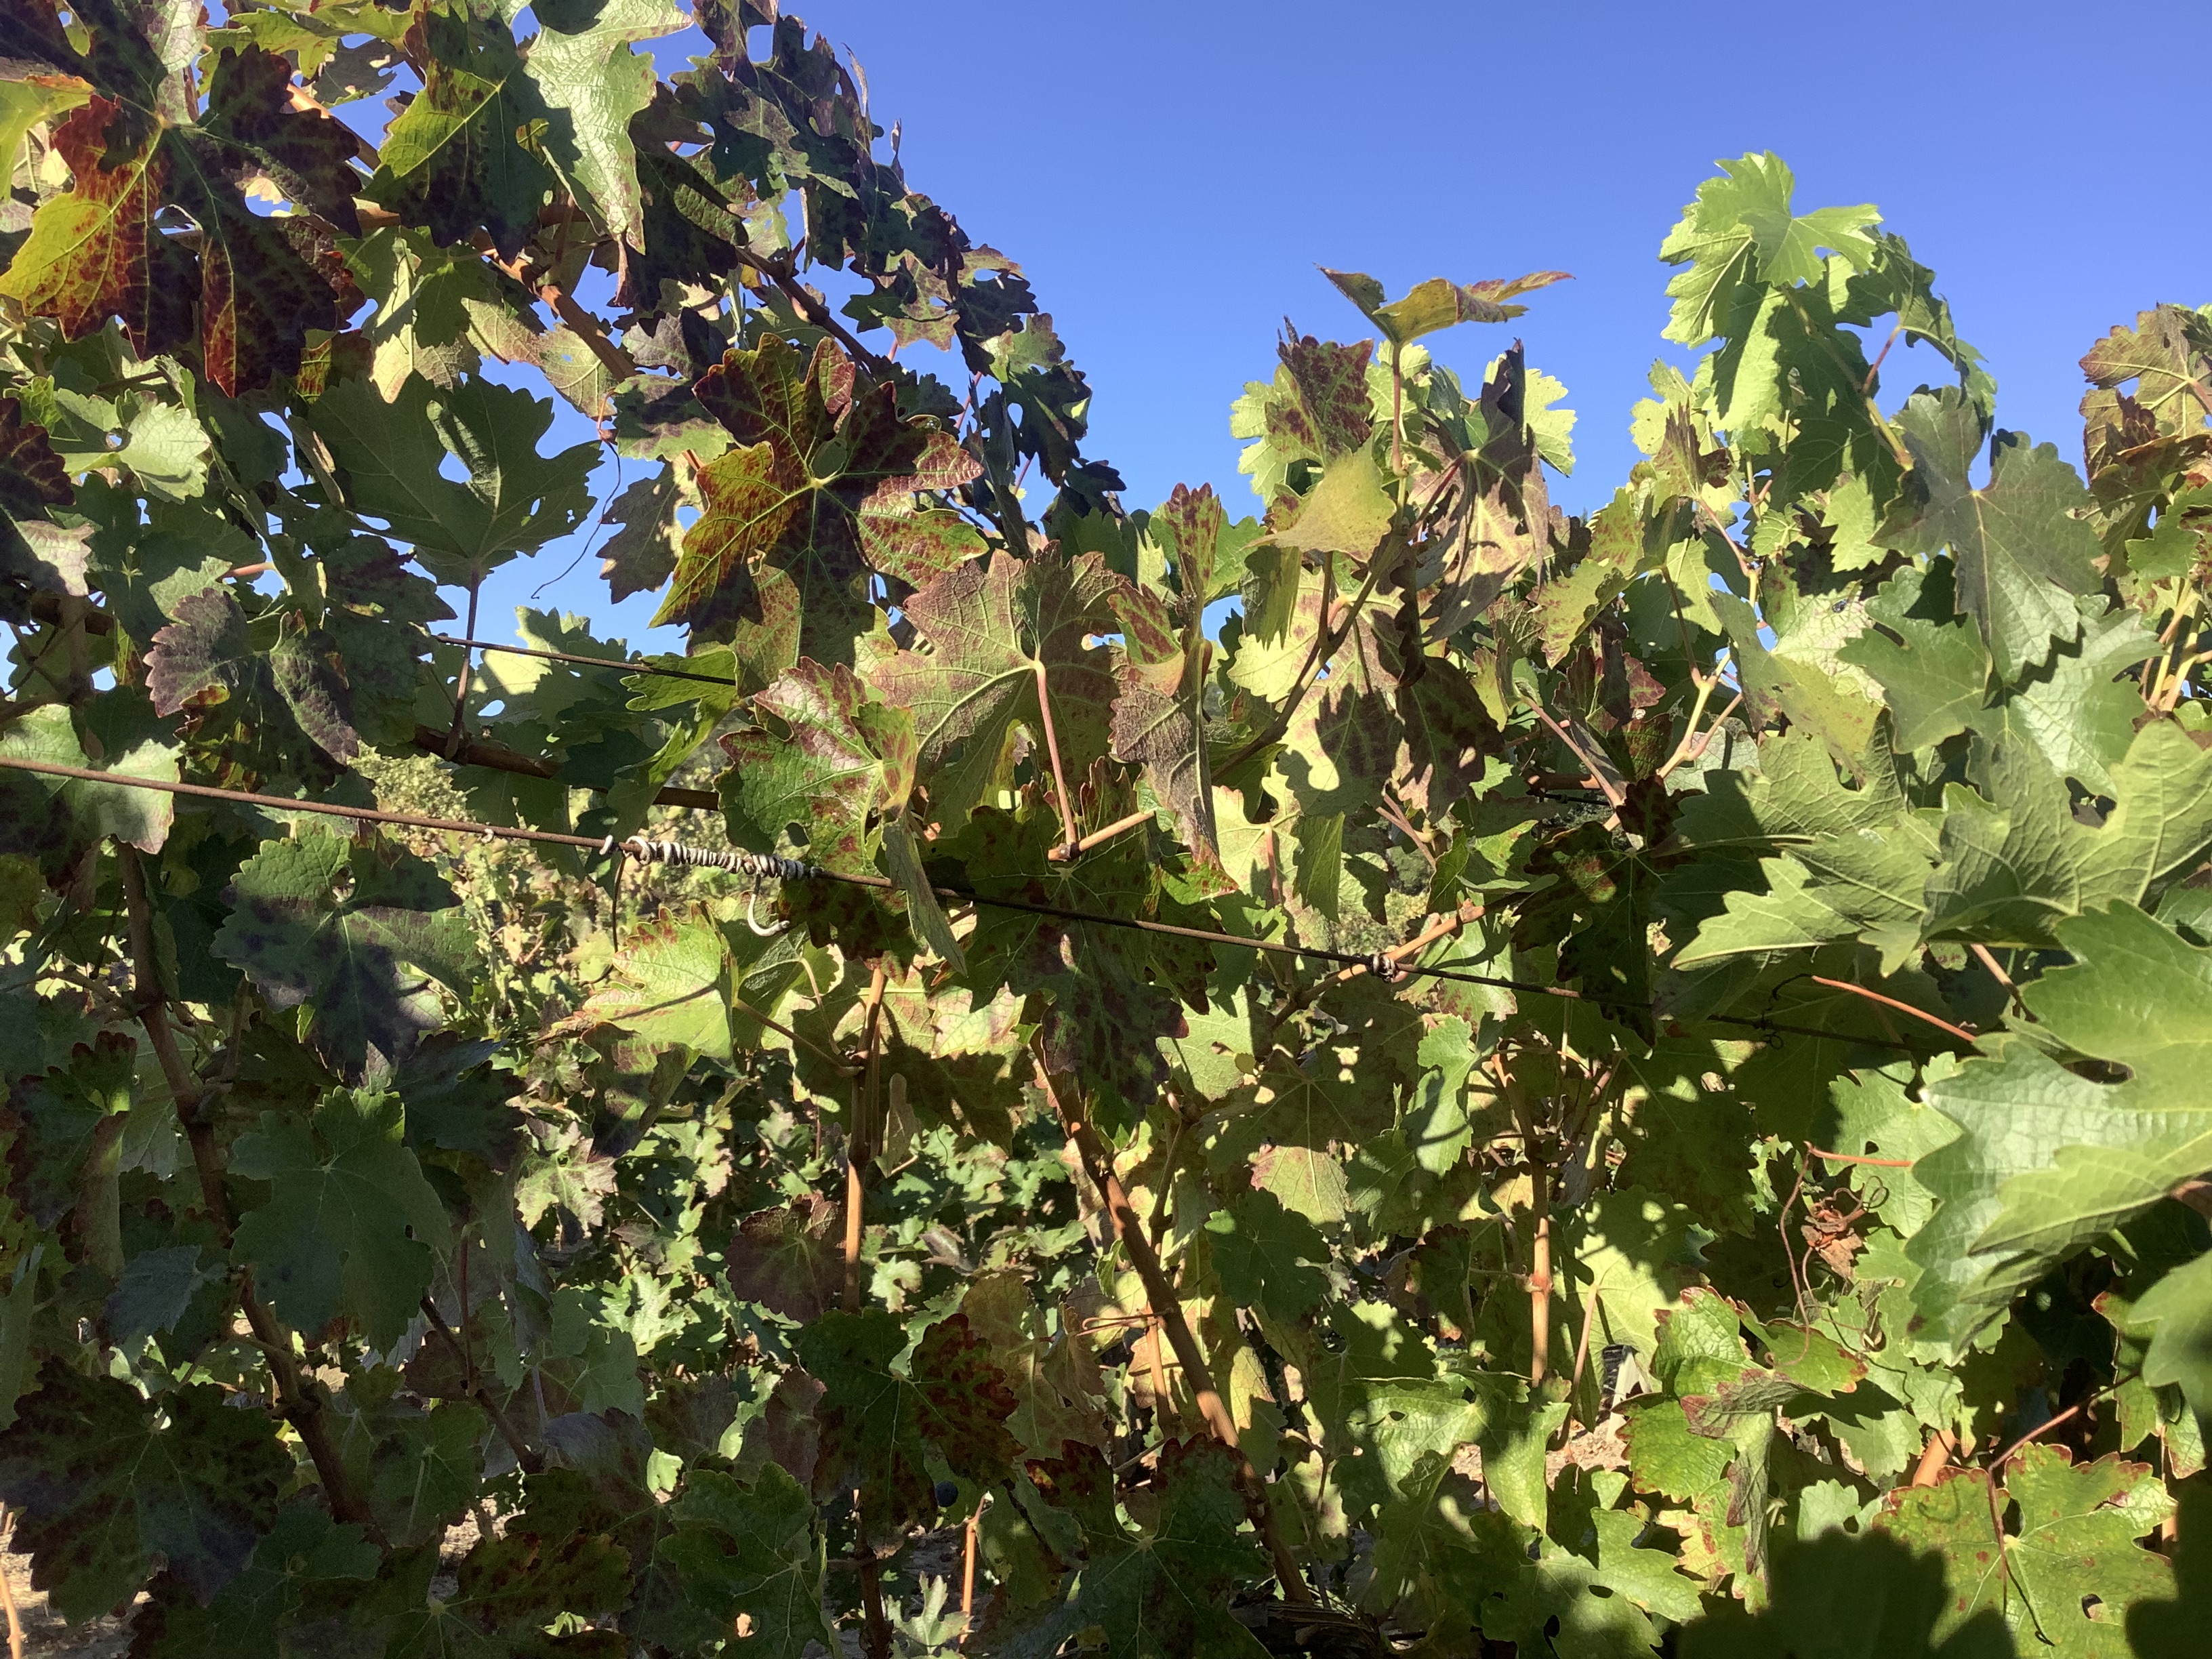
Label: Leafroll 3